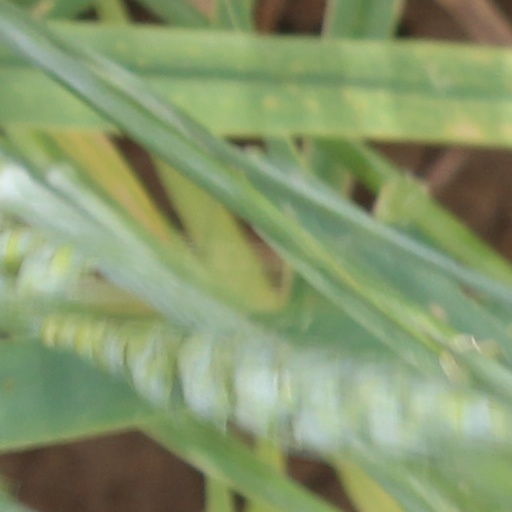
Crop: wheat